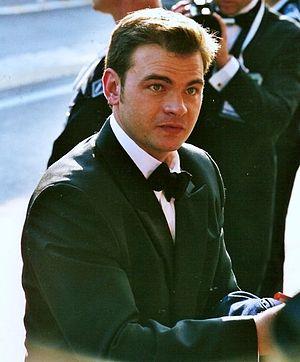
Clovis Cornillac au festival de Cannes
Les Chevaliers du ciel est un film d'action français réalisé par Gérard Pirès, sorti en 2005. Il est très librement inspiré de la bande dessinée Les Aventures de Tanguy et Laverdure de Jean-Michel Charlier et Albert Uderzo.